Jean Touzet du Vigier

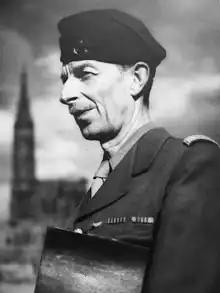
General Jean Touzet du Vigier

Lieutenant General Jean-Louis-Alain Touzet du Vigier (1888–1980 was a French army officer during World War II and an advocate of military mechanization, particularly the motorization of the cavalry.